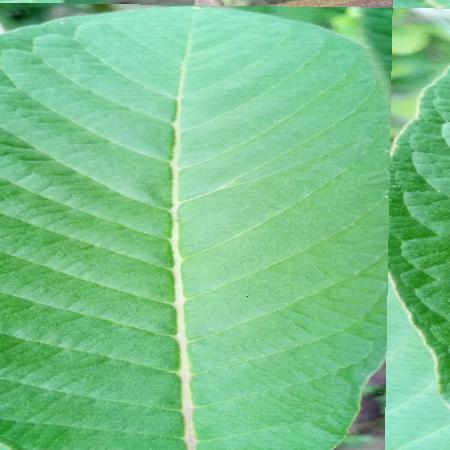
Label: Disease Free